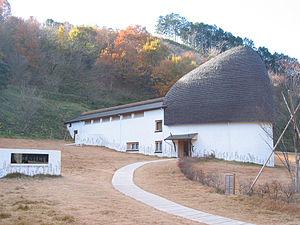
Terunobu Fujimori, né le 21 novembre 1946 est un architecte et historien japonais de l'architecture.